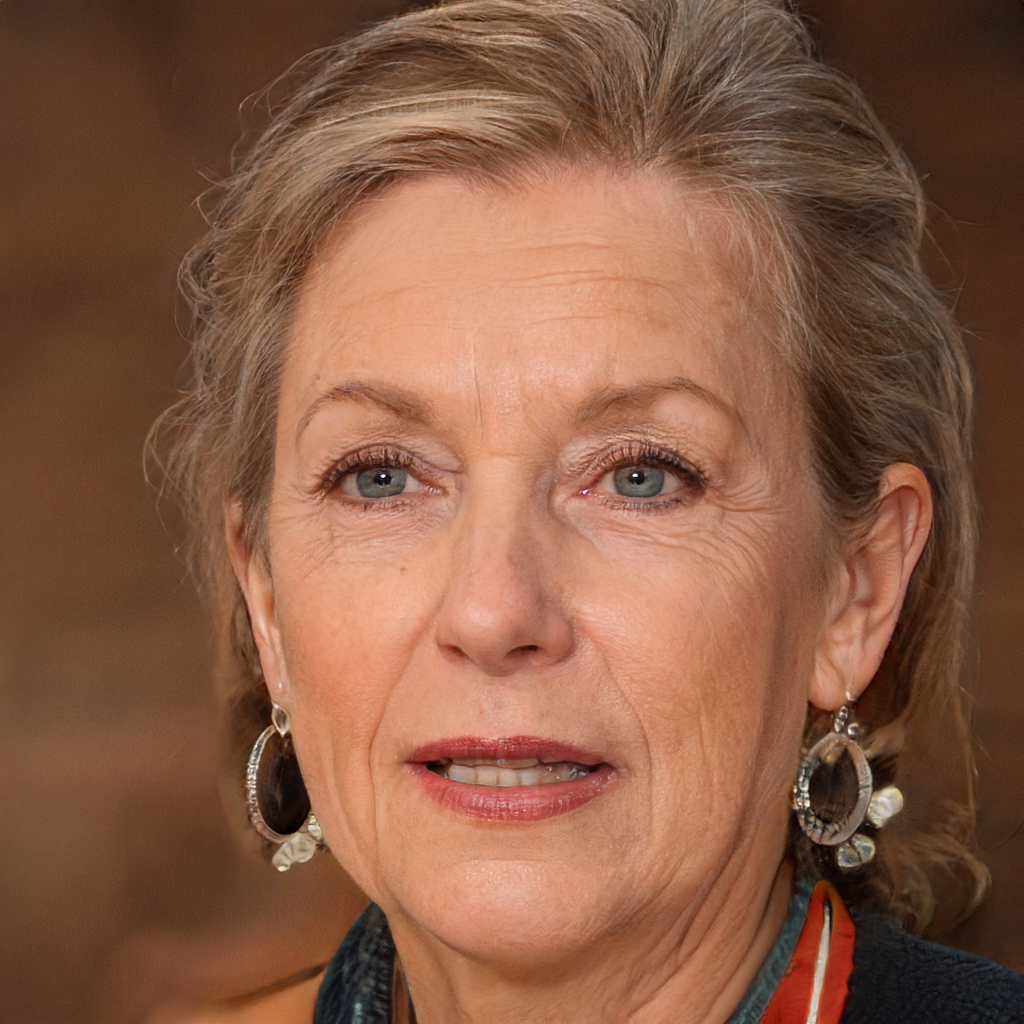
Gender: Female